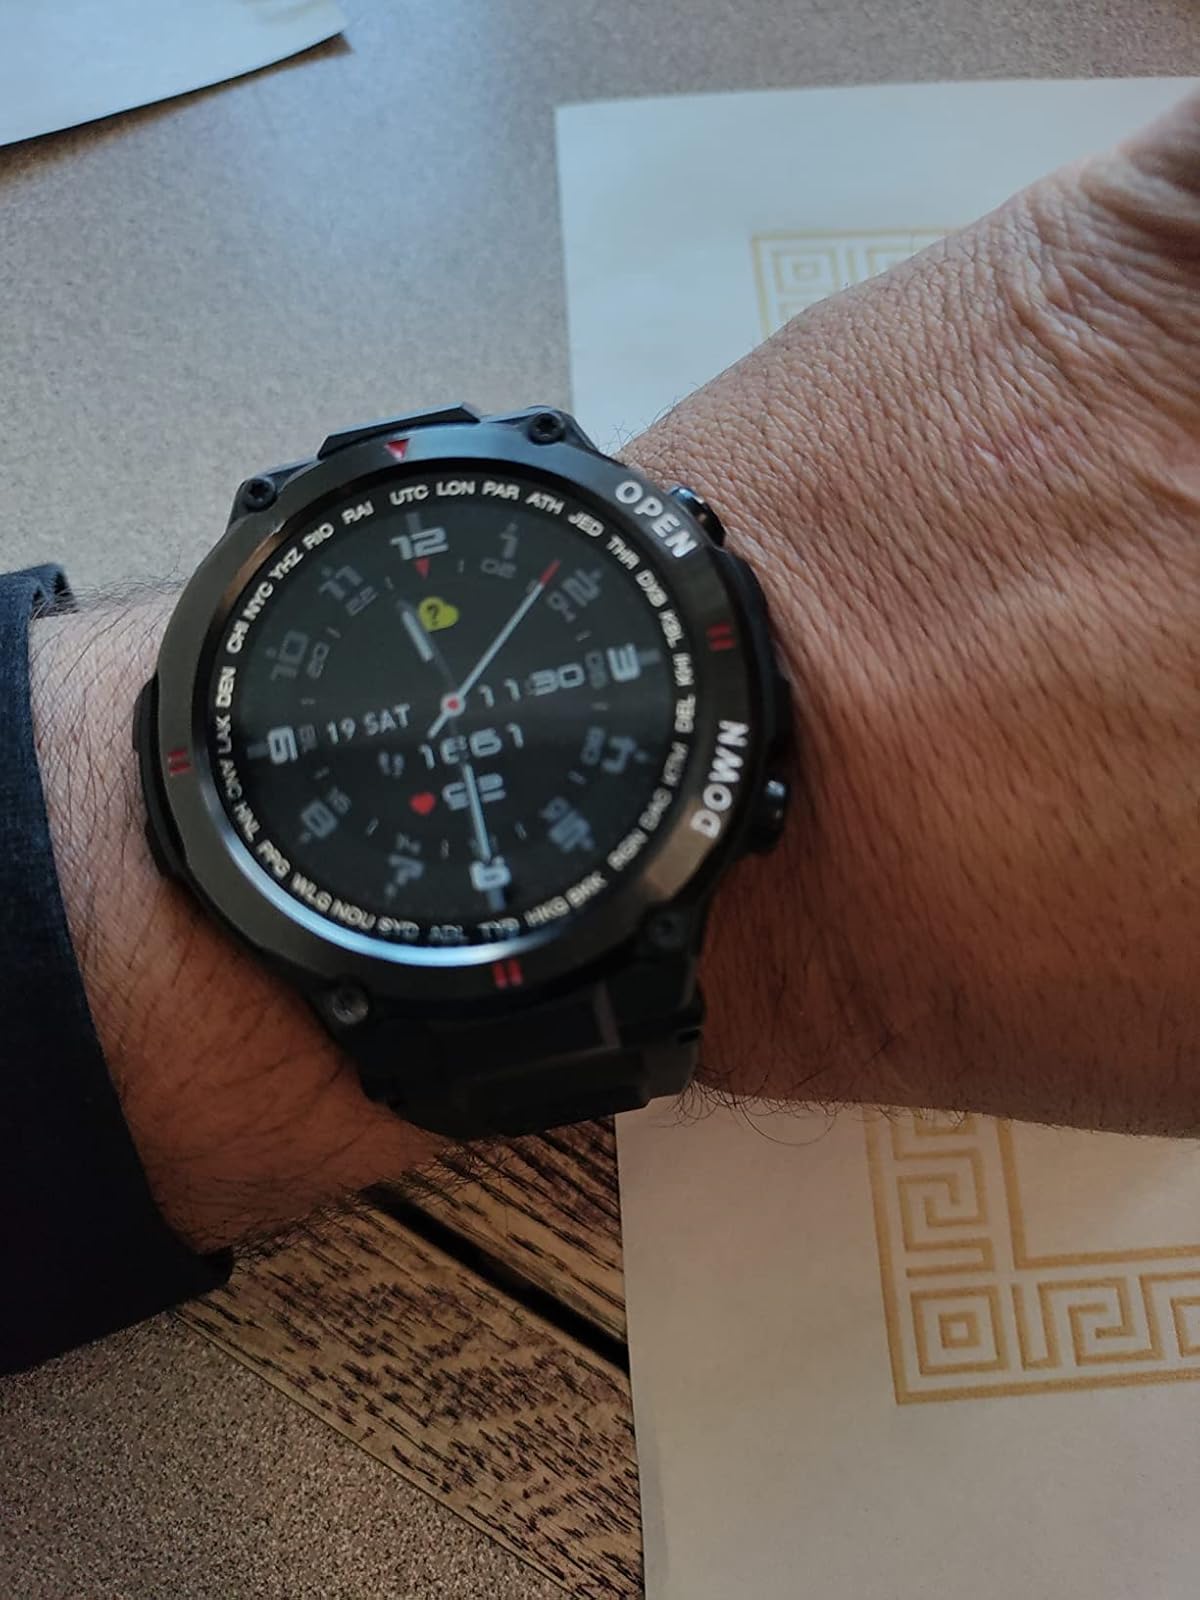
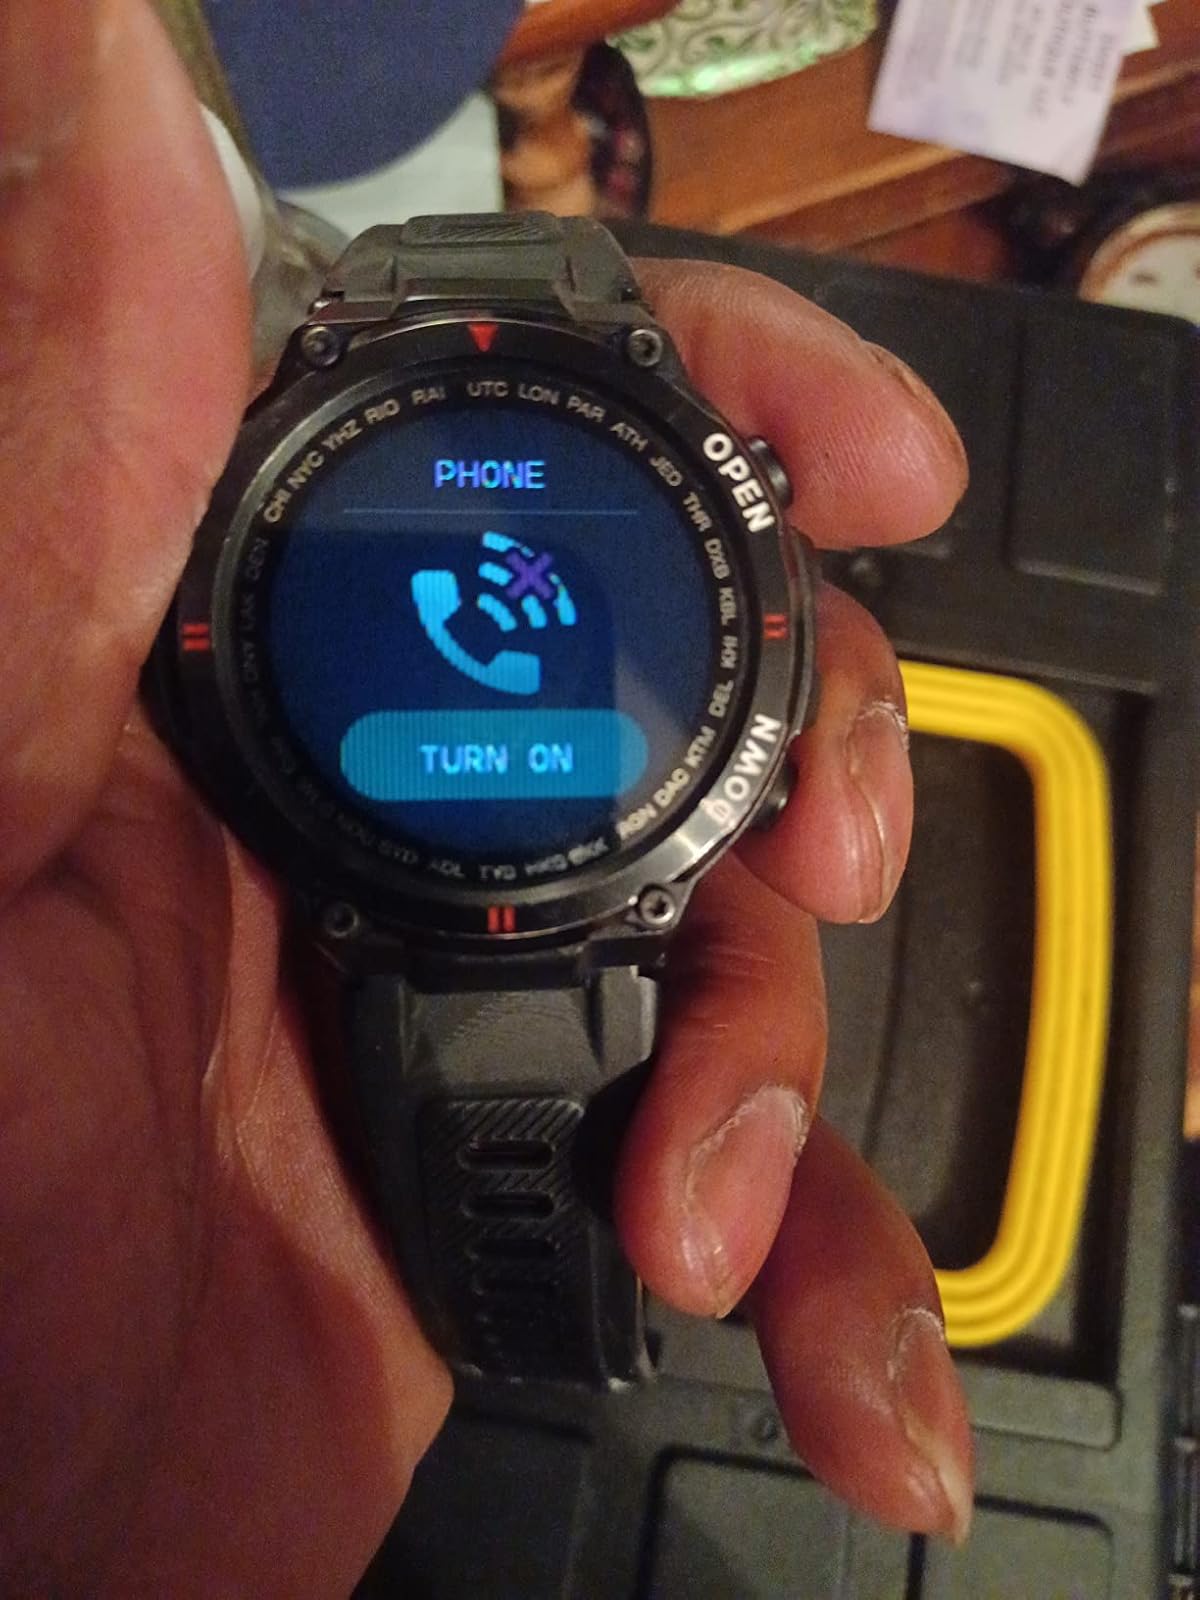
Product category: smartwatch
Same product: yes